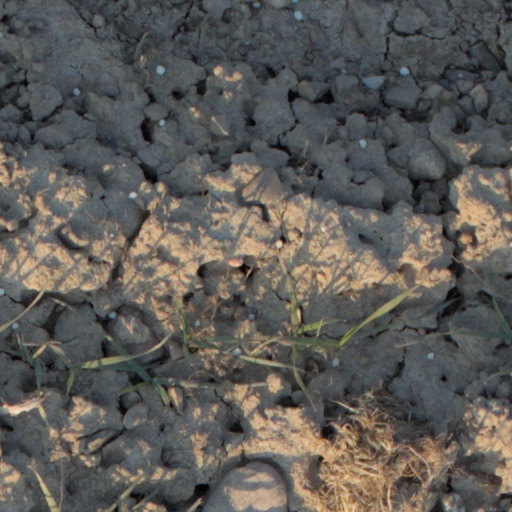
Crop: wheat